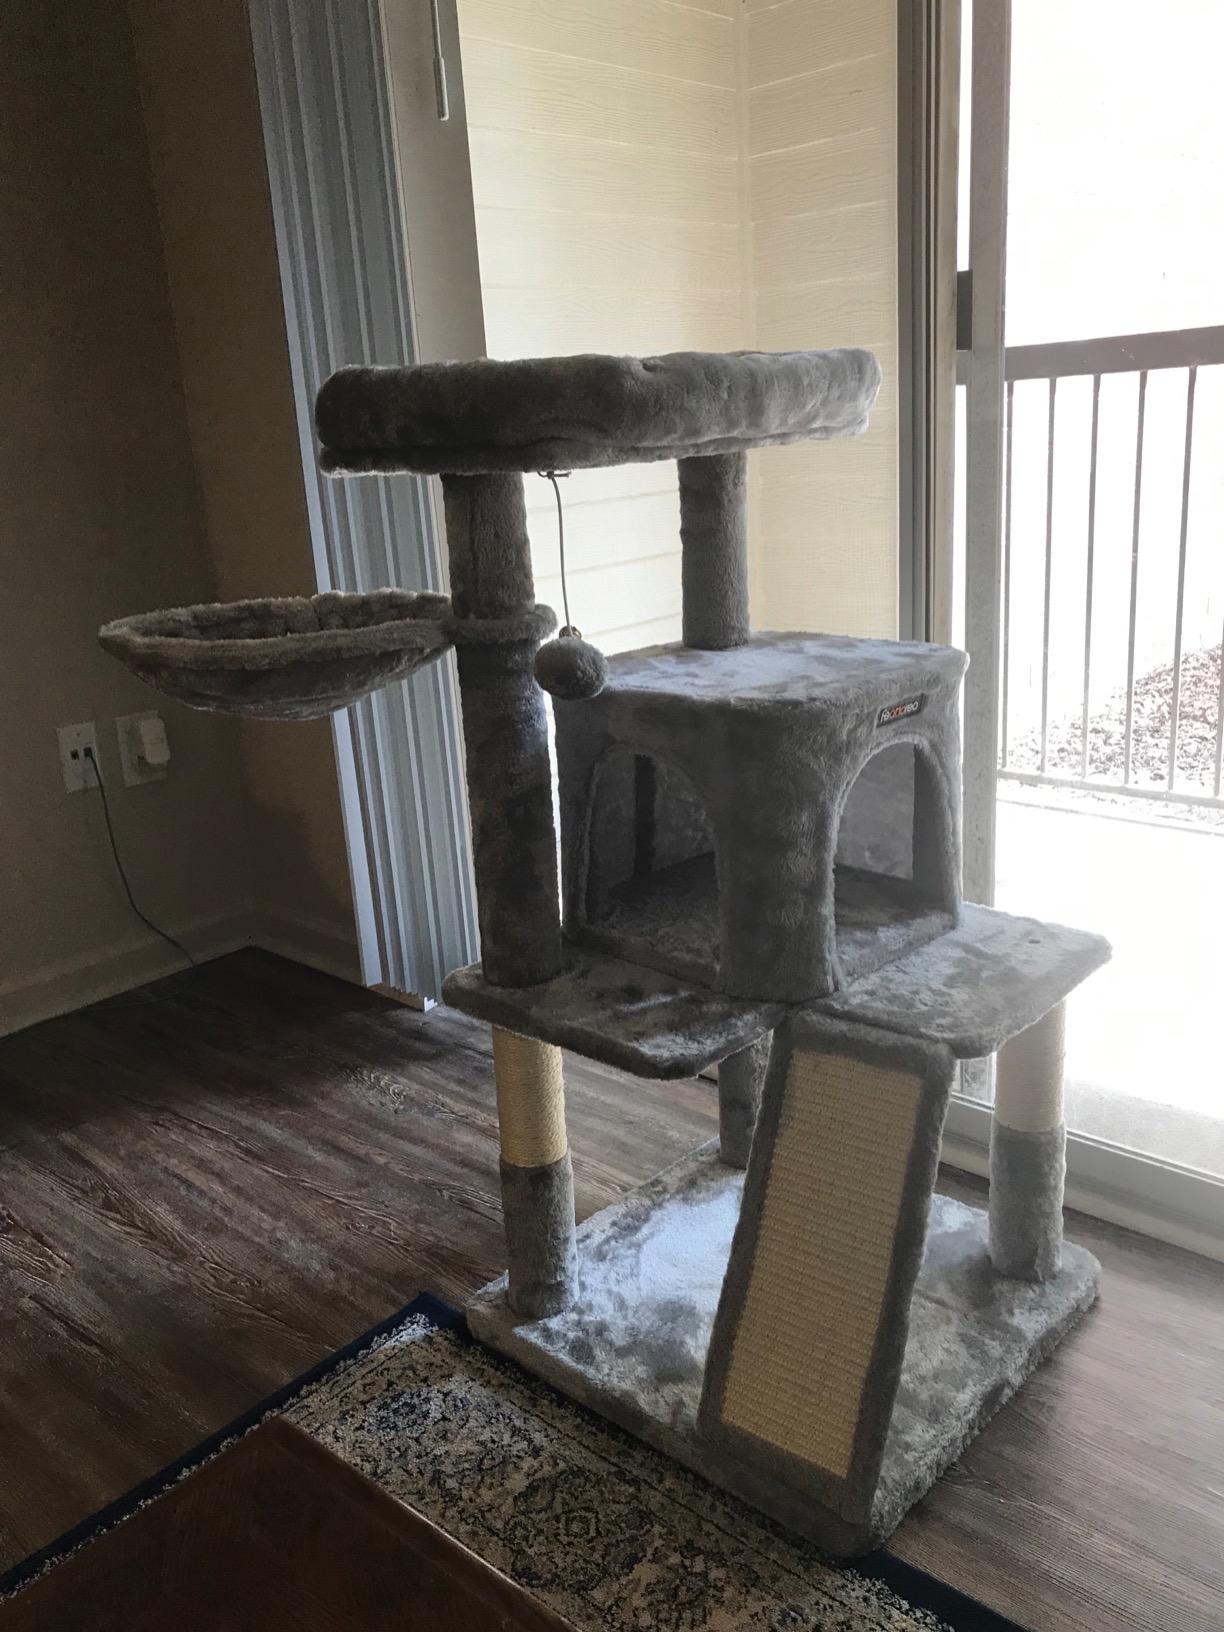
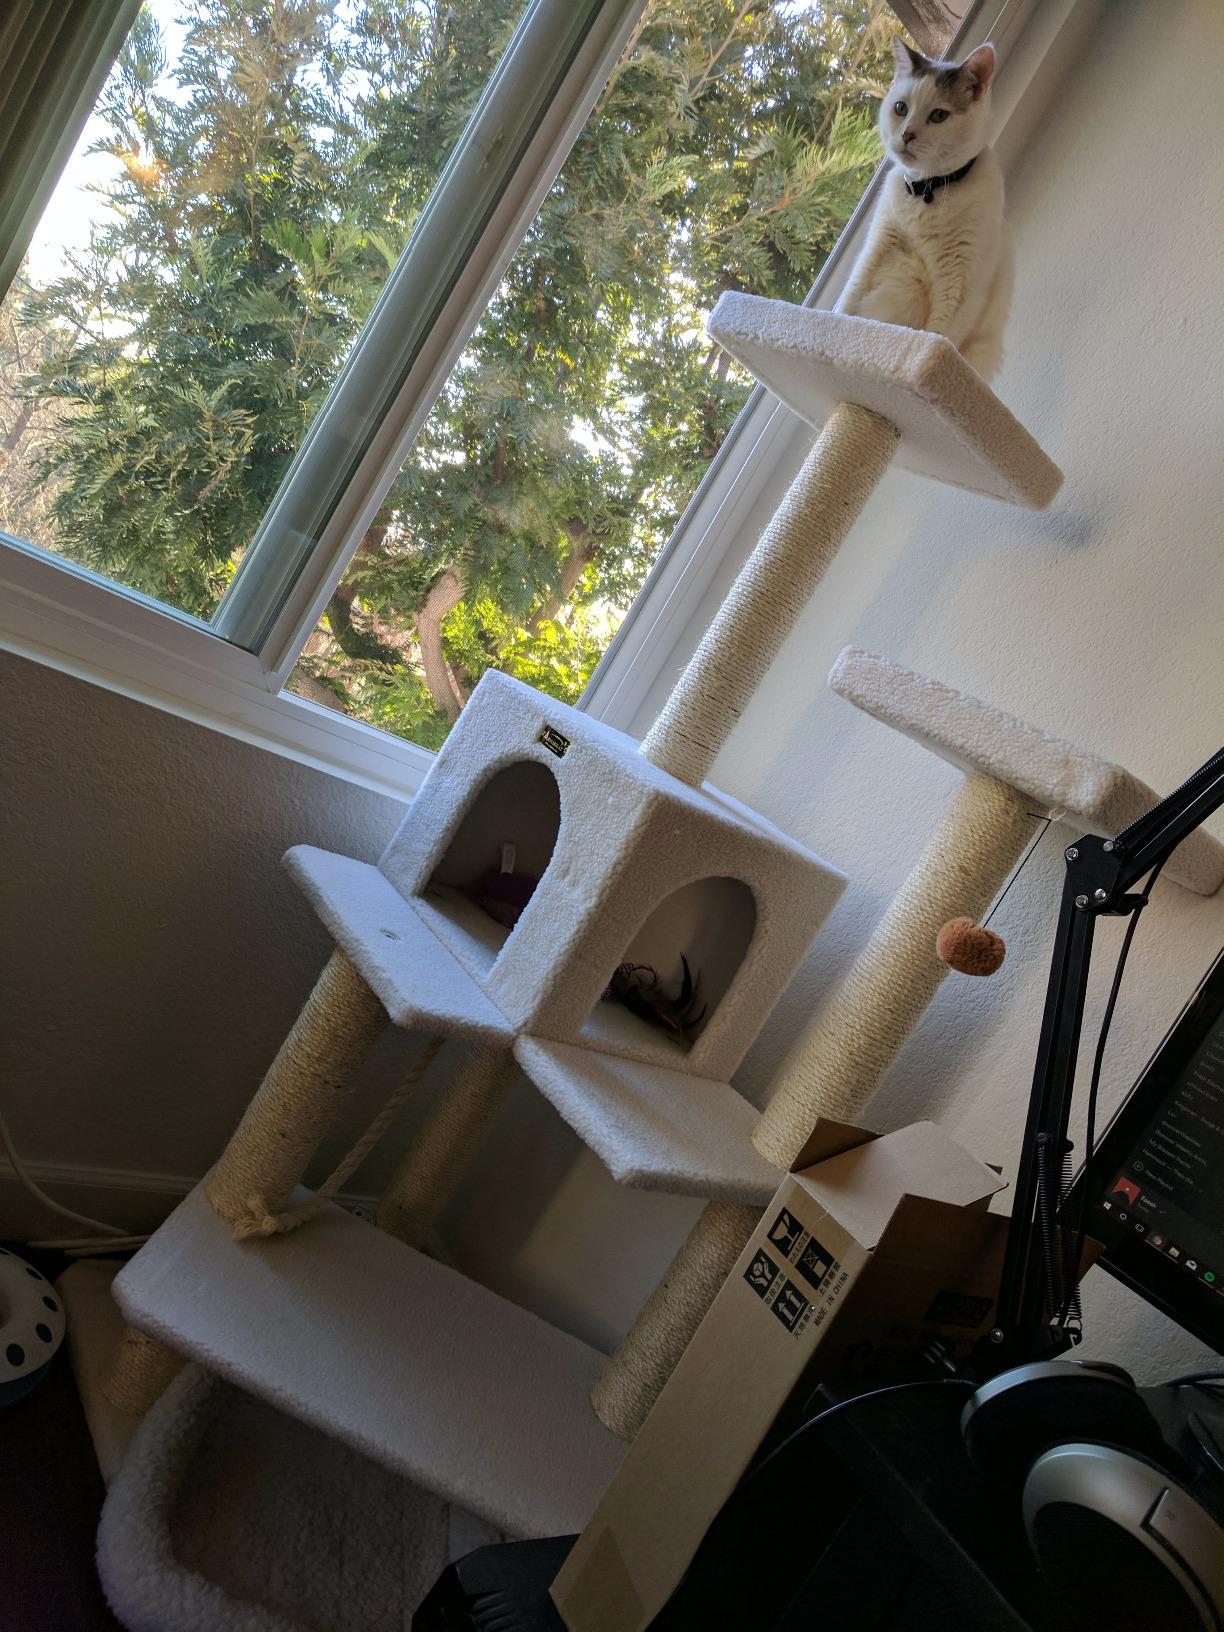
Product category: items_cat tree
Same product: no